Sophie Wenzel Ellis

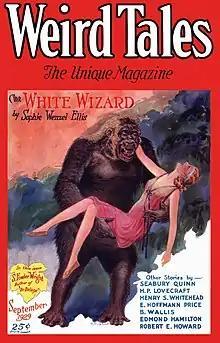
"Weird Tales" (September 1929), featuring a cover illustration based on Ellis's story "The White Wizard"

Ellis's stories appeared mostly in "pulp" magazines, and included "The Unseen Seventh" ("The Thrill Book" 1919), "The Lily Garden" ("Mystery Stories" 1928; republished in "Phantom" 1958), "The White Wizard" ("Weird Tales" 1929), "The Spirit in the Garden" ("Ghost Stories" 1929), "Does Death Guard This Viking Hoard?" ("True Strange Stories" 1929), "Creatures of the Light" ("Astounding" 1930), "Slaves of the Dust" ("Astounding" 1930), "The Shadow World" ("Amazing Stories" 1932), "White Lady" ("Strange Tales" 1933), and "The Dwellers in the House" ("Weird Tales" 1933).